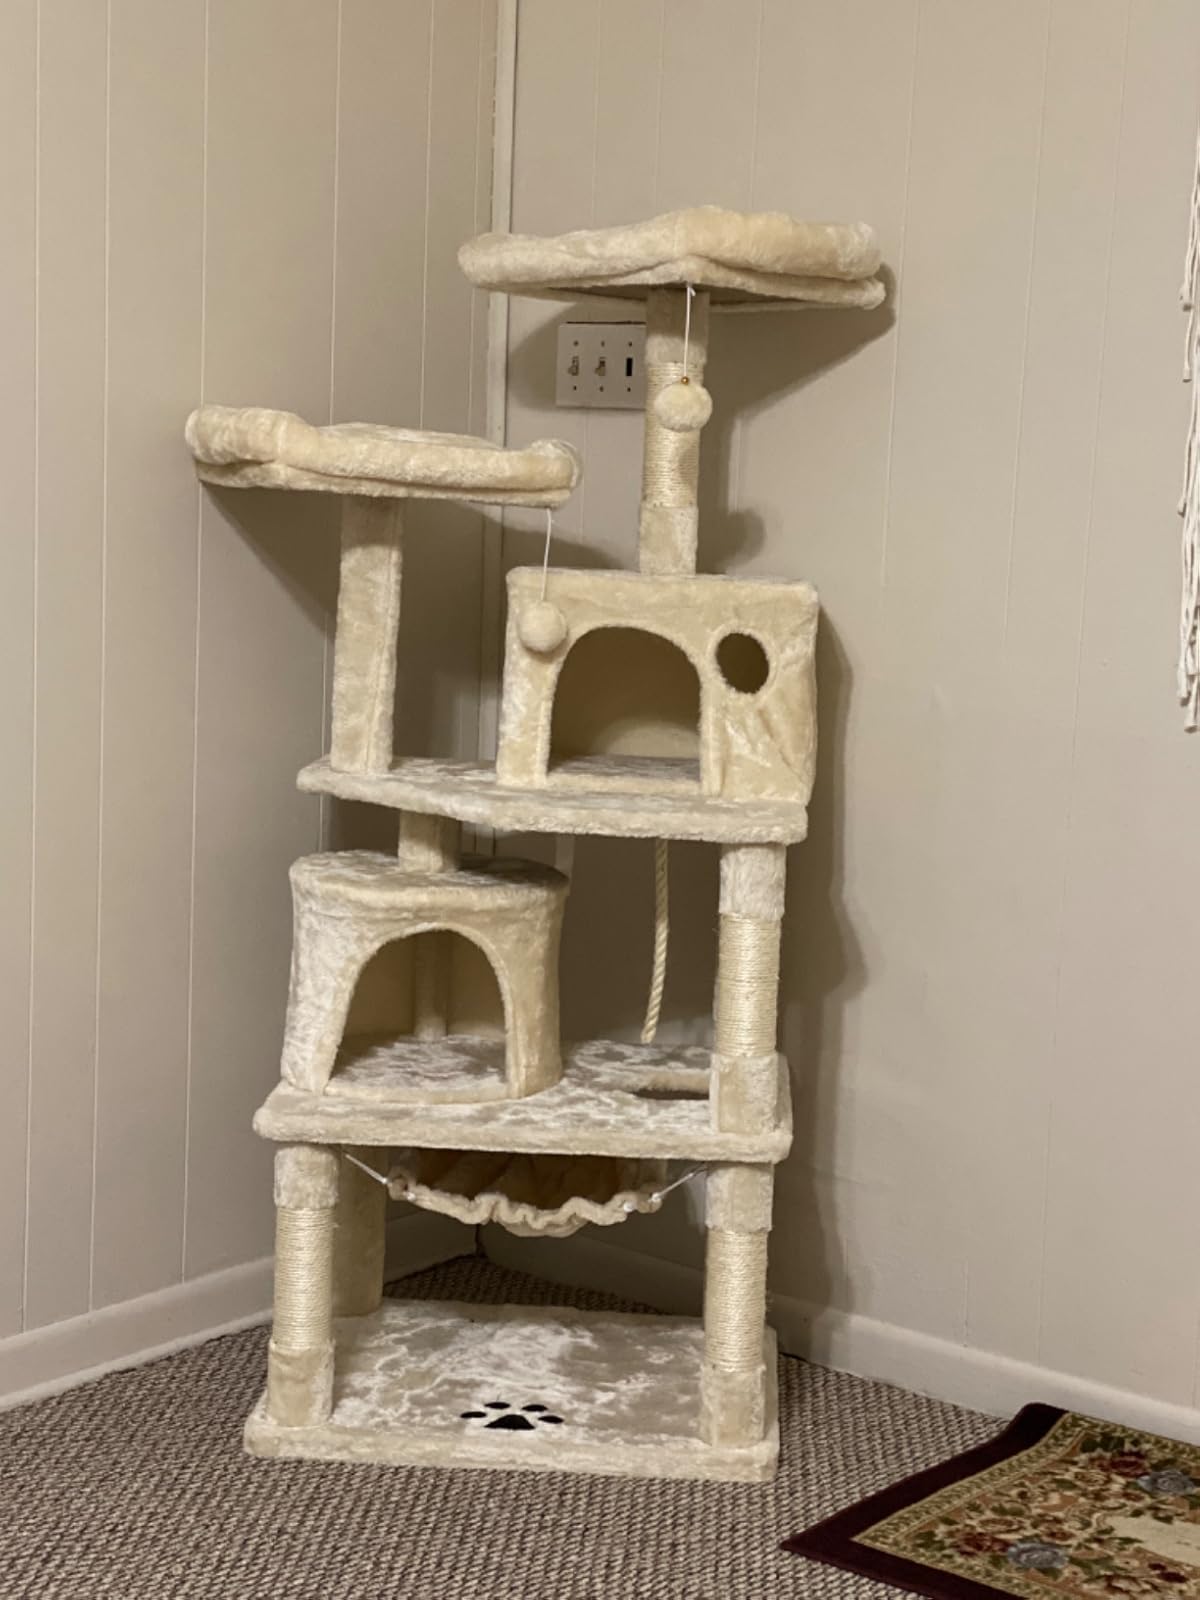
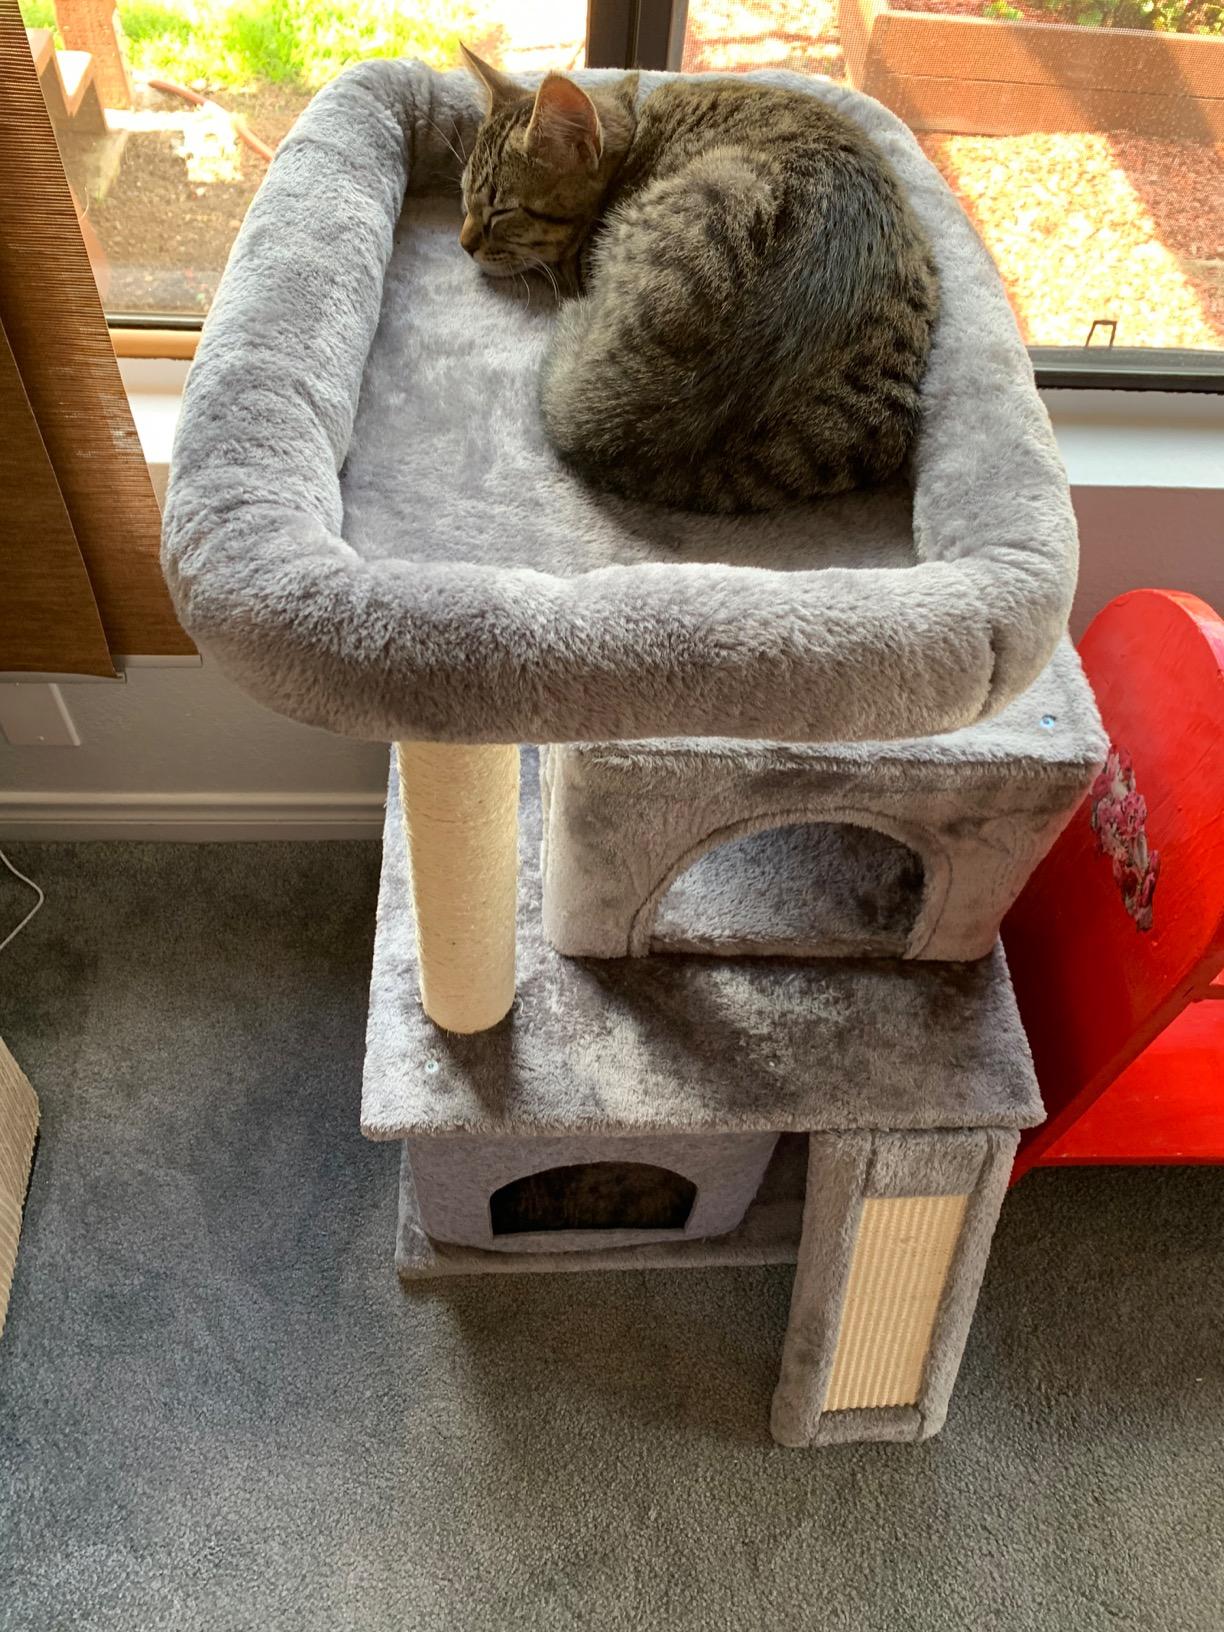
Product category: items_cat tree
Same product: no